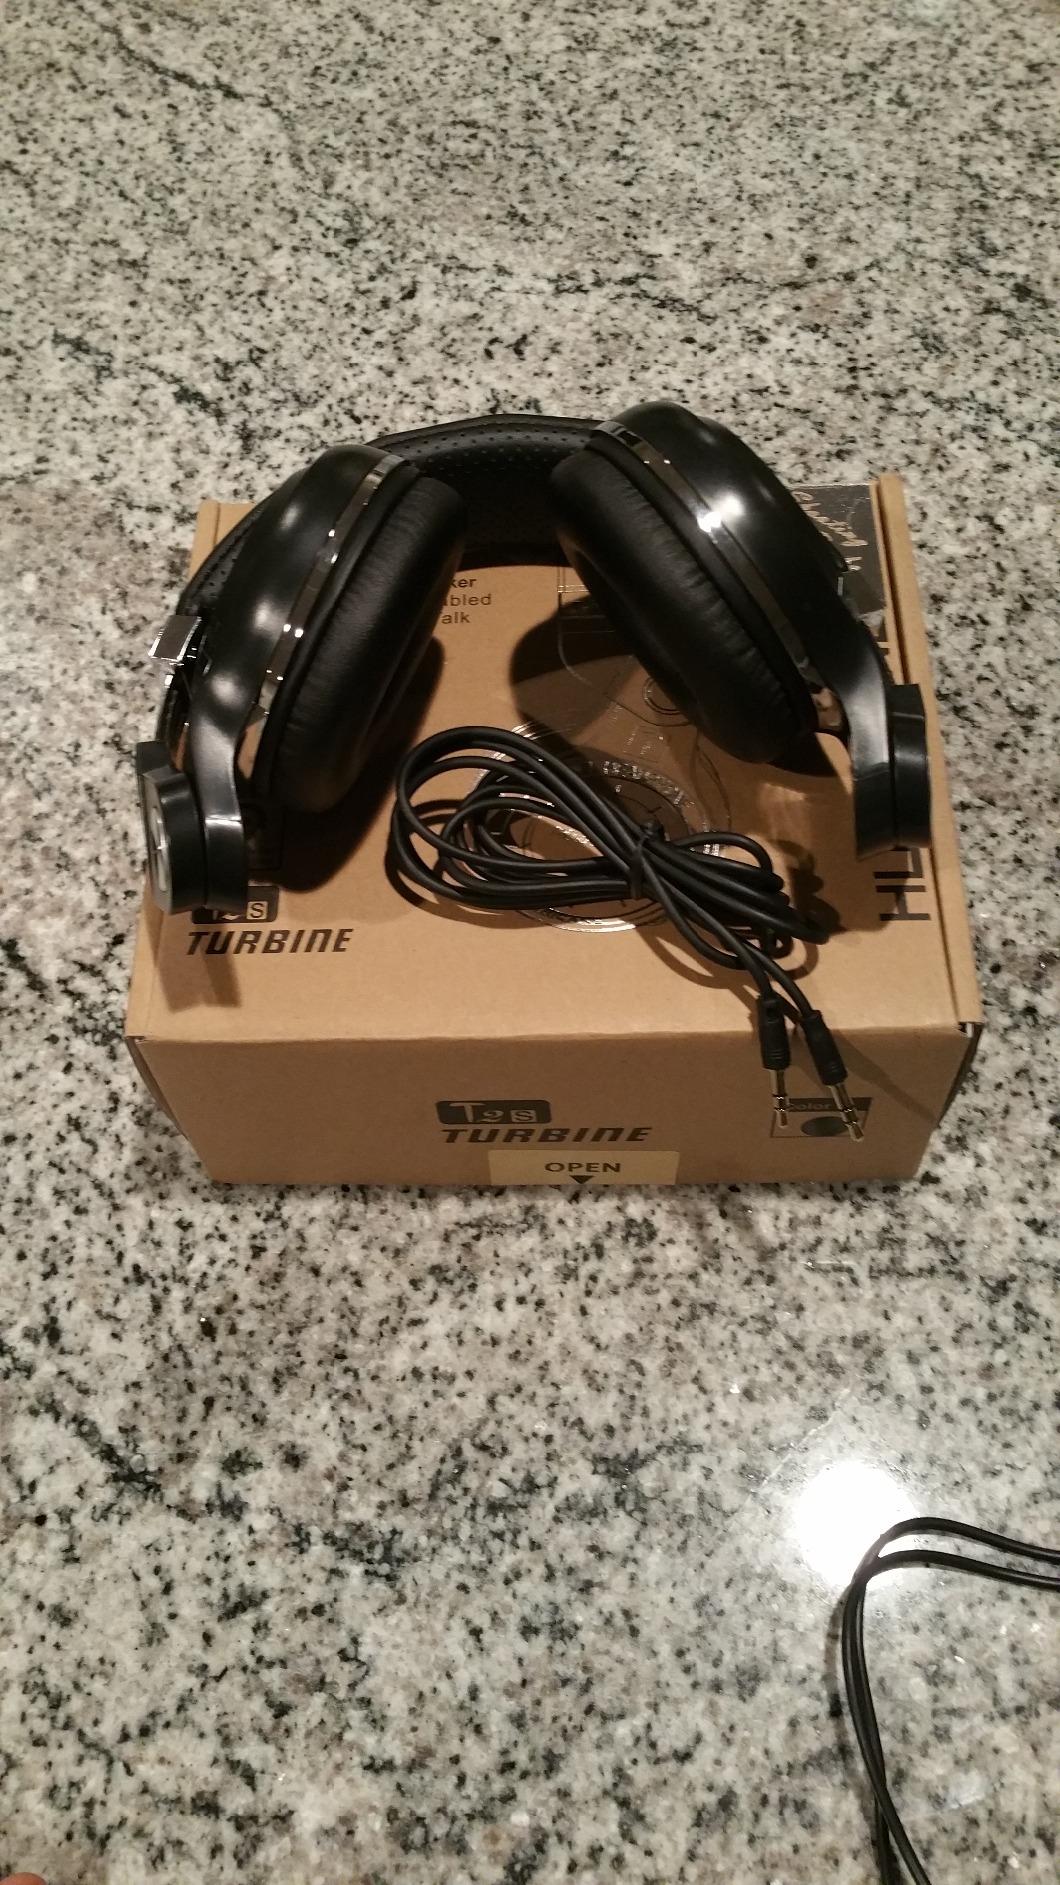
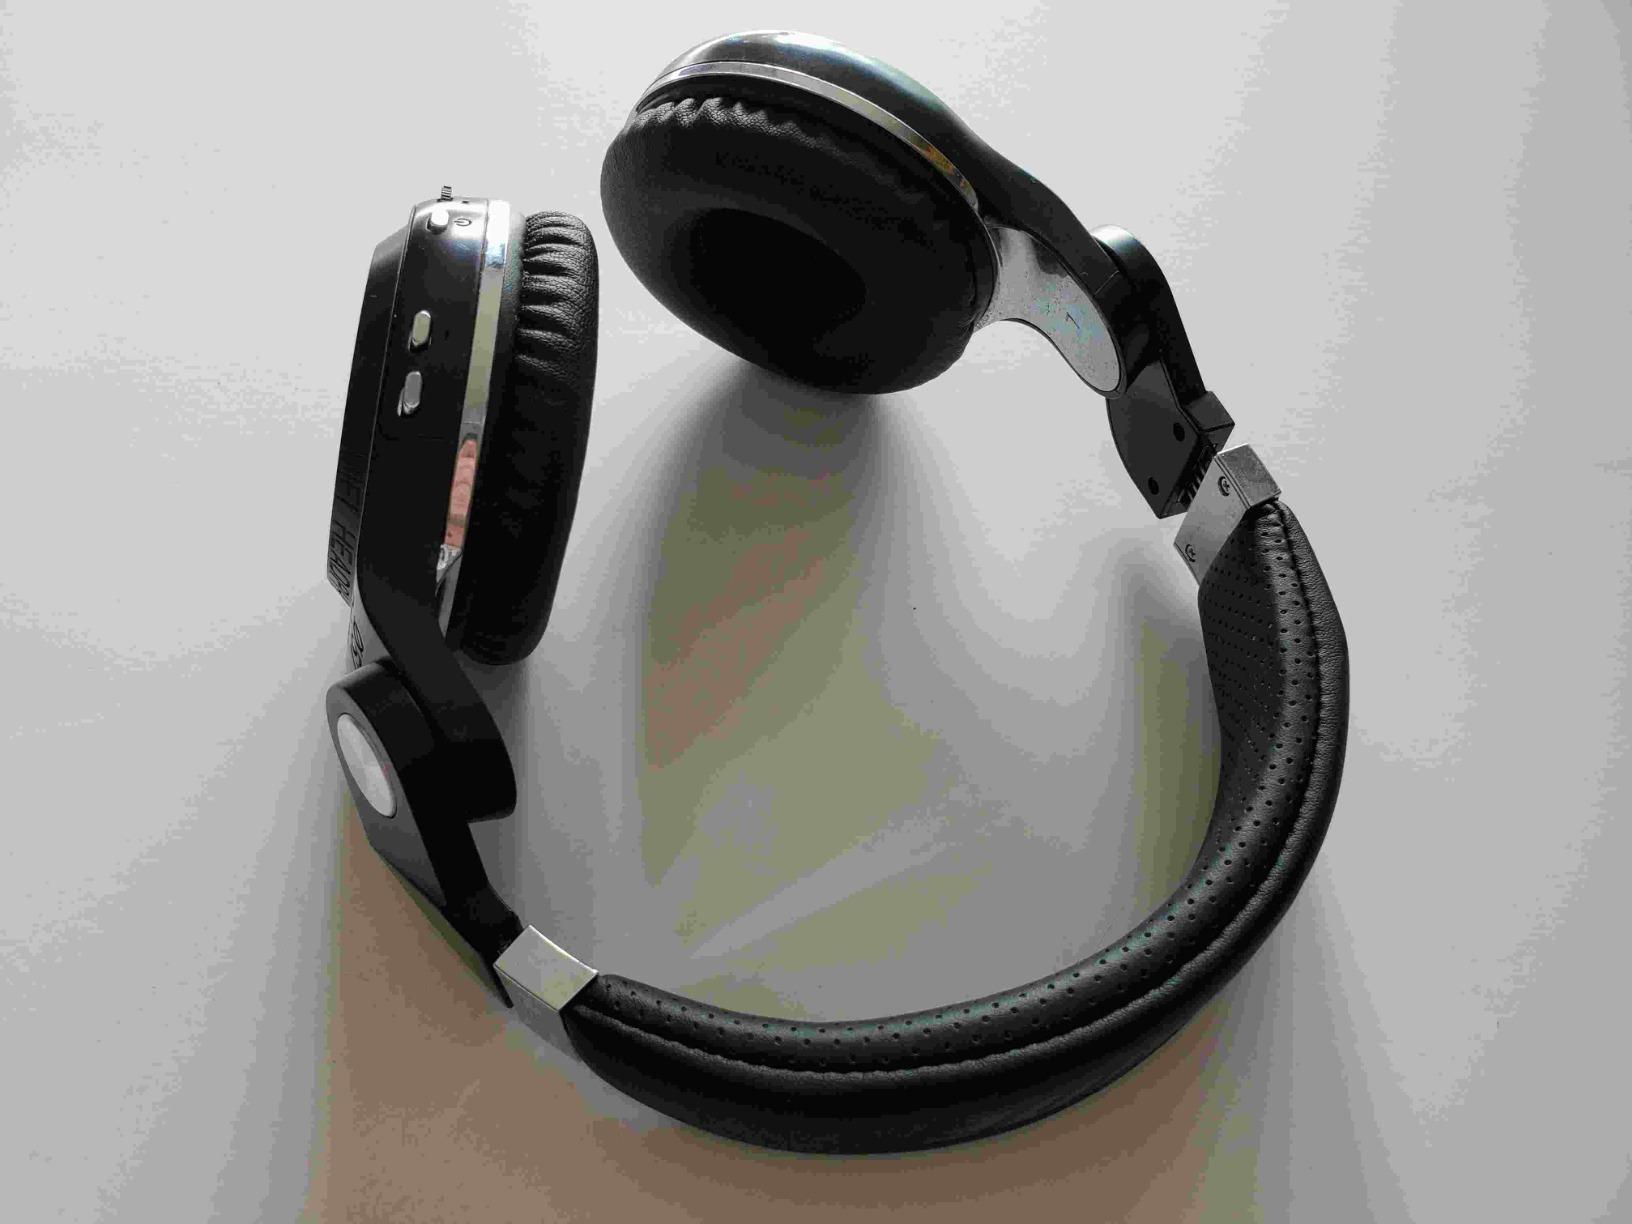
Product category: headphones
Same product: yes